Delavan Terrace Historic District

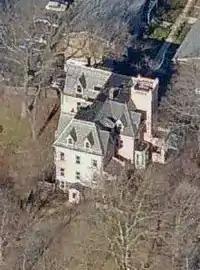
An ornate house on a hillside, seen from the air

Its most striking feature was a three-story crenelated entrance tower on the northeast corner with a round-arched entrance and windows. It was complemented by bay windows elsewhere on the facade; the sash windows had wooden architraves and shutters. On the rear was a two-story glazed veranda with four center-arched windows and a balustraded terrace. The many gables on the roof were themselves pierced by gabled dormers with vergeboards.